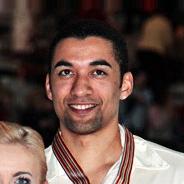
Age: 30